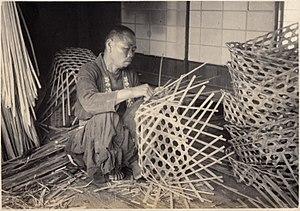
Le travail du bambou regroupe des activités de fabrication d'objets en bambou, à l'aide de diverses techniques et dans différents domaines : architecture, charpenterie, ameublement et ébénisterie, sculpture, assemblages et tissage. Ses racines historiques sont en Asie. Elles concernent plusieurs cultures et civilisations et remontent à plusieurs millénaires..